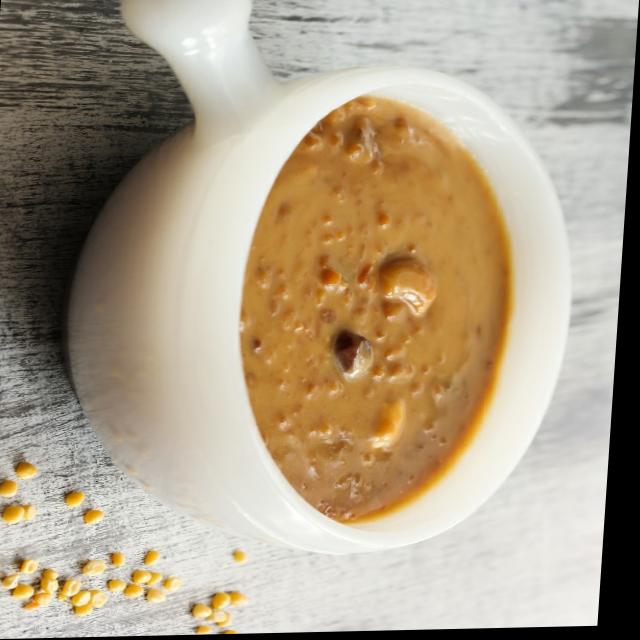
Dish: dal_makhani